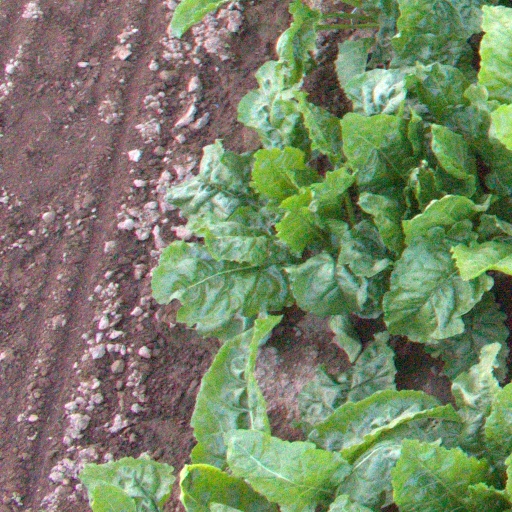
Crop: sugar beet